V (drink)

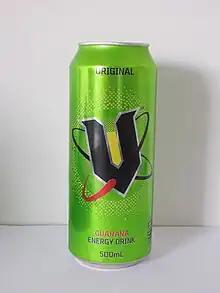
500ml can of "V" brand energy drink

V is an energy drink brand produced by Suntory Oceania, a New Zealand–based beverage manufacturer. It was launched in Methven, New Zealand in August 1997 and in Australia in 1999. The product's success, a market share over 60% in New Zealand and 42% in Australia, makes it the most popular brand of energy drink in both countries. V is considered a local rival to Red Bull. Frucor says V energy drinks are not intended for children, and they are not recommended for pregnant women or people sensitive to caffeine.